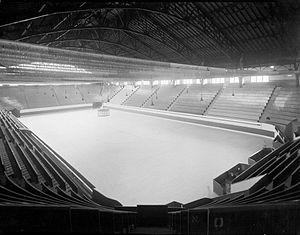
Le Mutual Street Arena, connue à l'origine sous le nom d'Arena Gardens ou simplement The Arena, est une patinoire de hockey sur glace situé sur Mutual Street au sud de Dundas Street dans le Garden District de Toronto, dans la province de l'Ontario au Canada. De 1912 à 1931 et l'ouverture du Maple Leaf Gardens, il s'agit du principal site de hockey sur glace de Toronto, hébergeant des équipes de l'Association nationale de hockey, de la Ligue nationale de hockey, de l'Association de hockey de l'Ontario et de la Ligue internationale de hockey. C'est la première patinoire des Maple Leafs de Toronto qui y ont évolué sous différents noms durant leurs quatorze premières saisons. L'Arena Gardens est la troisième patinoire du Canada à disposer d'une surface artificielle et la seule de l'est du pays durant les onze années qui suivent son ouverture. En 1923, les premières rencontres de hockey sur glace radiodiffusées y sont retransmises depuis.